Shivaram Singh Basnyat

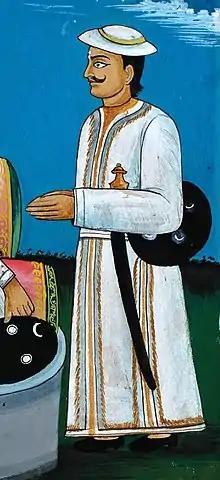
Senapati Shivaram Singh Basnyat consulting King Prithvi Narayan Shah

Shivaram Singh Basnyat was the military commander of Gorkha. After the conquest of Naldum area by the Gorkhalis, he along with Commander Bir Bhadra Thapa conquered Sanga, Panauti, Sankhu and adjacent areas. They received fierce resistance from the Kantipur Kingdom at Sangachok. He died in the defensive battle of Sanga Chowk during Unification of Nepal on 1803 B.S.